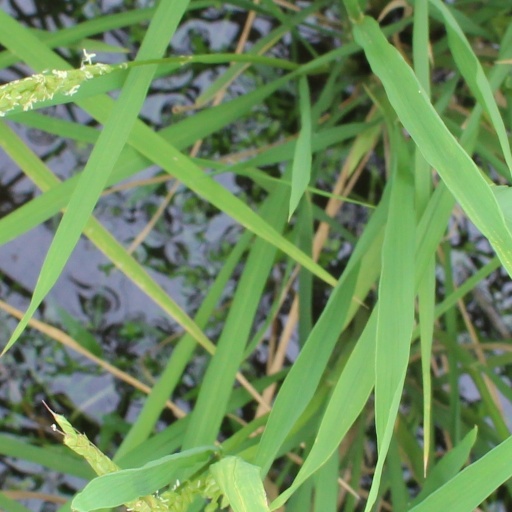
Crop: rice